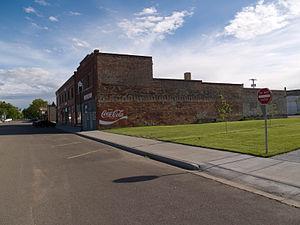
La ville de Kulm est située dans le comté de LaMoure, dans l’État du Dakota du Nord, aux États-Unis. Lors du recensement de 2010, sa population s’élevait à 354 habitants.